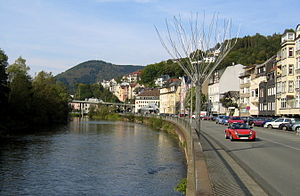
Altena / Billedgalleri
Altena er en tysk by, der ligger på begge sider af floden Lenne i det nordøstlige Sauerland i delstaten Nordrhein-Westfalen. De nærmeste større byer er Iserlohn, Lüdenscheid og Hagen. De højeste og laveste punkter er Kohlberg med 511 m og am Hünengraben med 150 m over NN. 61% af kommunens areal er dækket med skov.